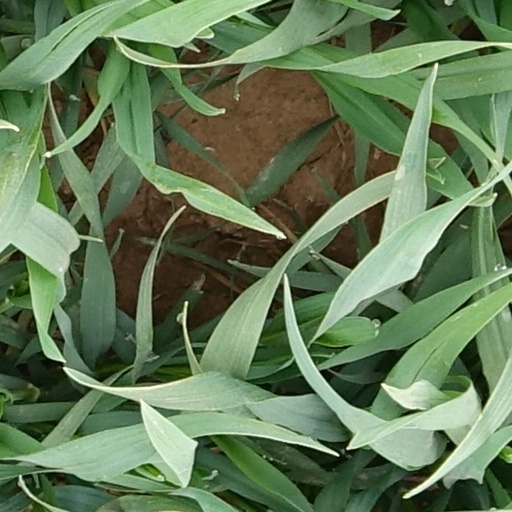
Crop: wheat